Hamza of Ternate

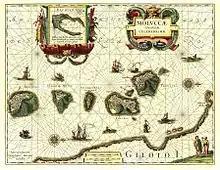
Map of Maluku in 1638.

Although there were other candidates for the throne, the Ternatan state council chose to appoint Hamza as new Sultan of Ternate, the more as he reverted to Islam on his return. The Dutch, who were not consulted on the matter, feared that the choice of ruler might strengthen the Spanish who occupied a number of forts on Ternate and its neighbor Tidore since 1606. They would rather have seen his forceful brother Kapita Laut Ali, the sea lord, as the new Sultan. Eventually they accepted the decision of the council, however. Though fluent in Spanish and educated by Jesuit fathers, he openly denounced his former Spanish protectors, and never seems to have seriously plotted to place Maluku under the sway of Manila during his reign. He was nevertheless regarded as an extremely cunning and ambivalent figure who operated between Spanish and Dutch interests.